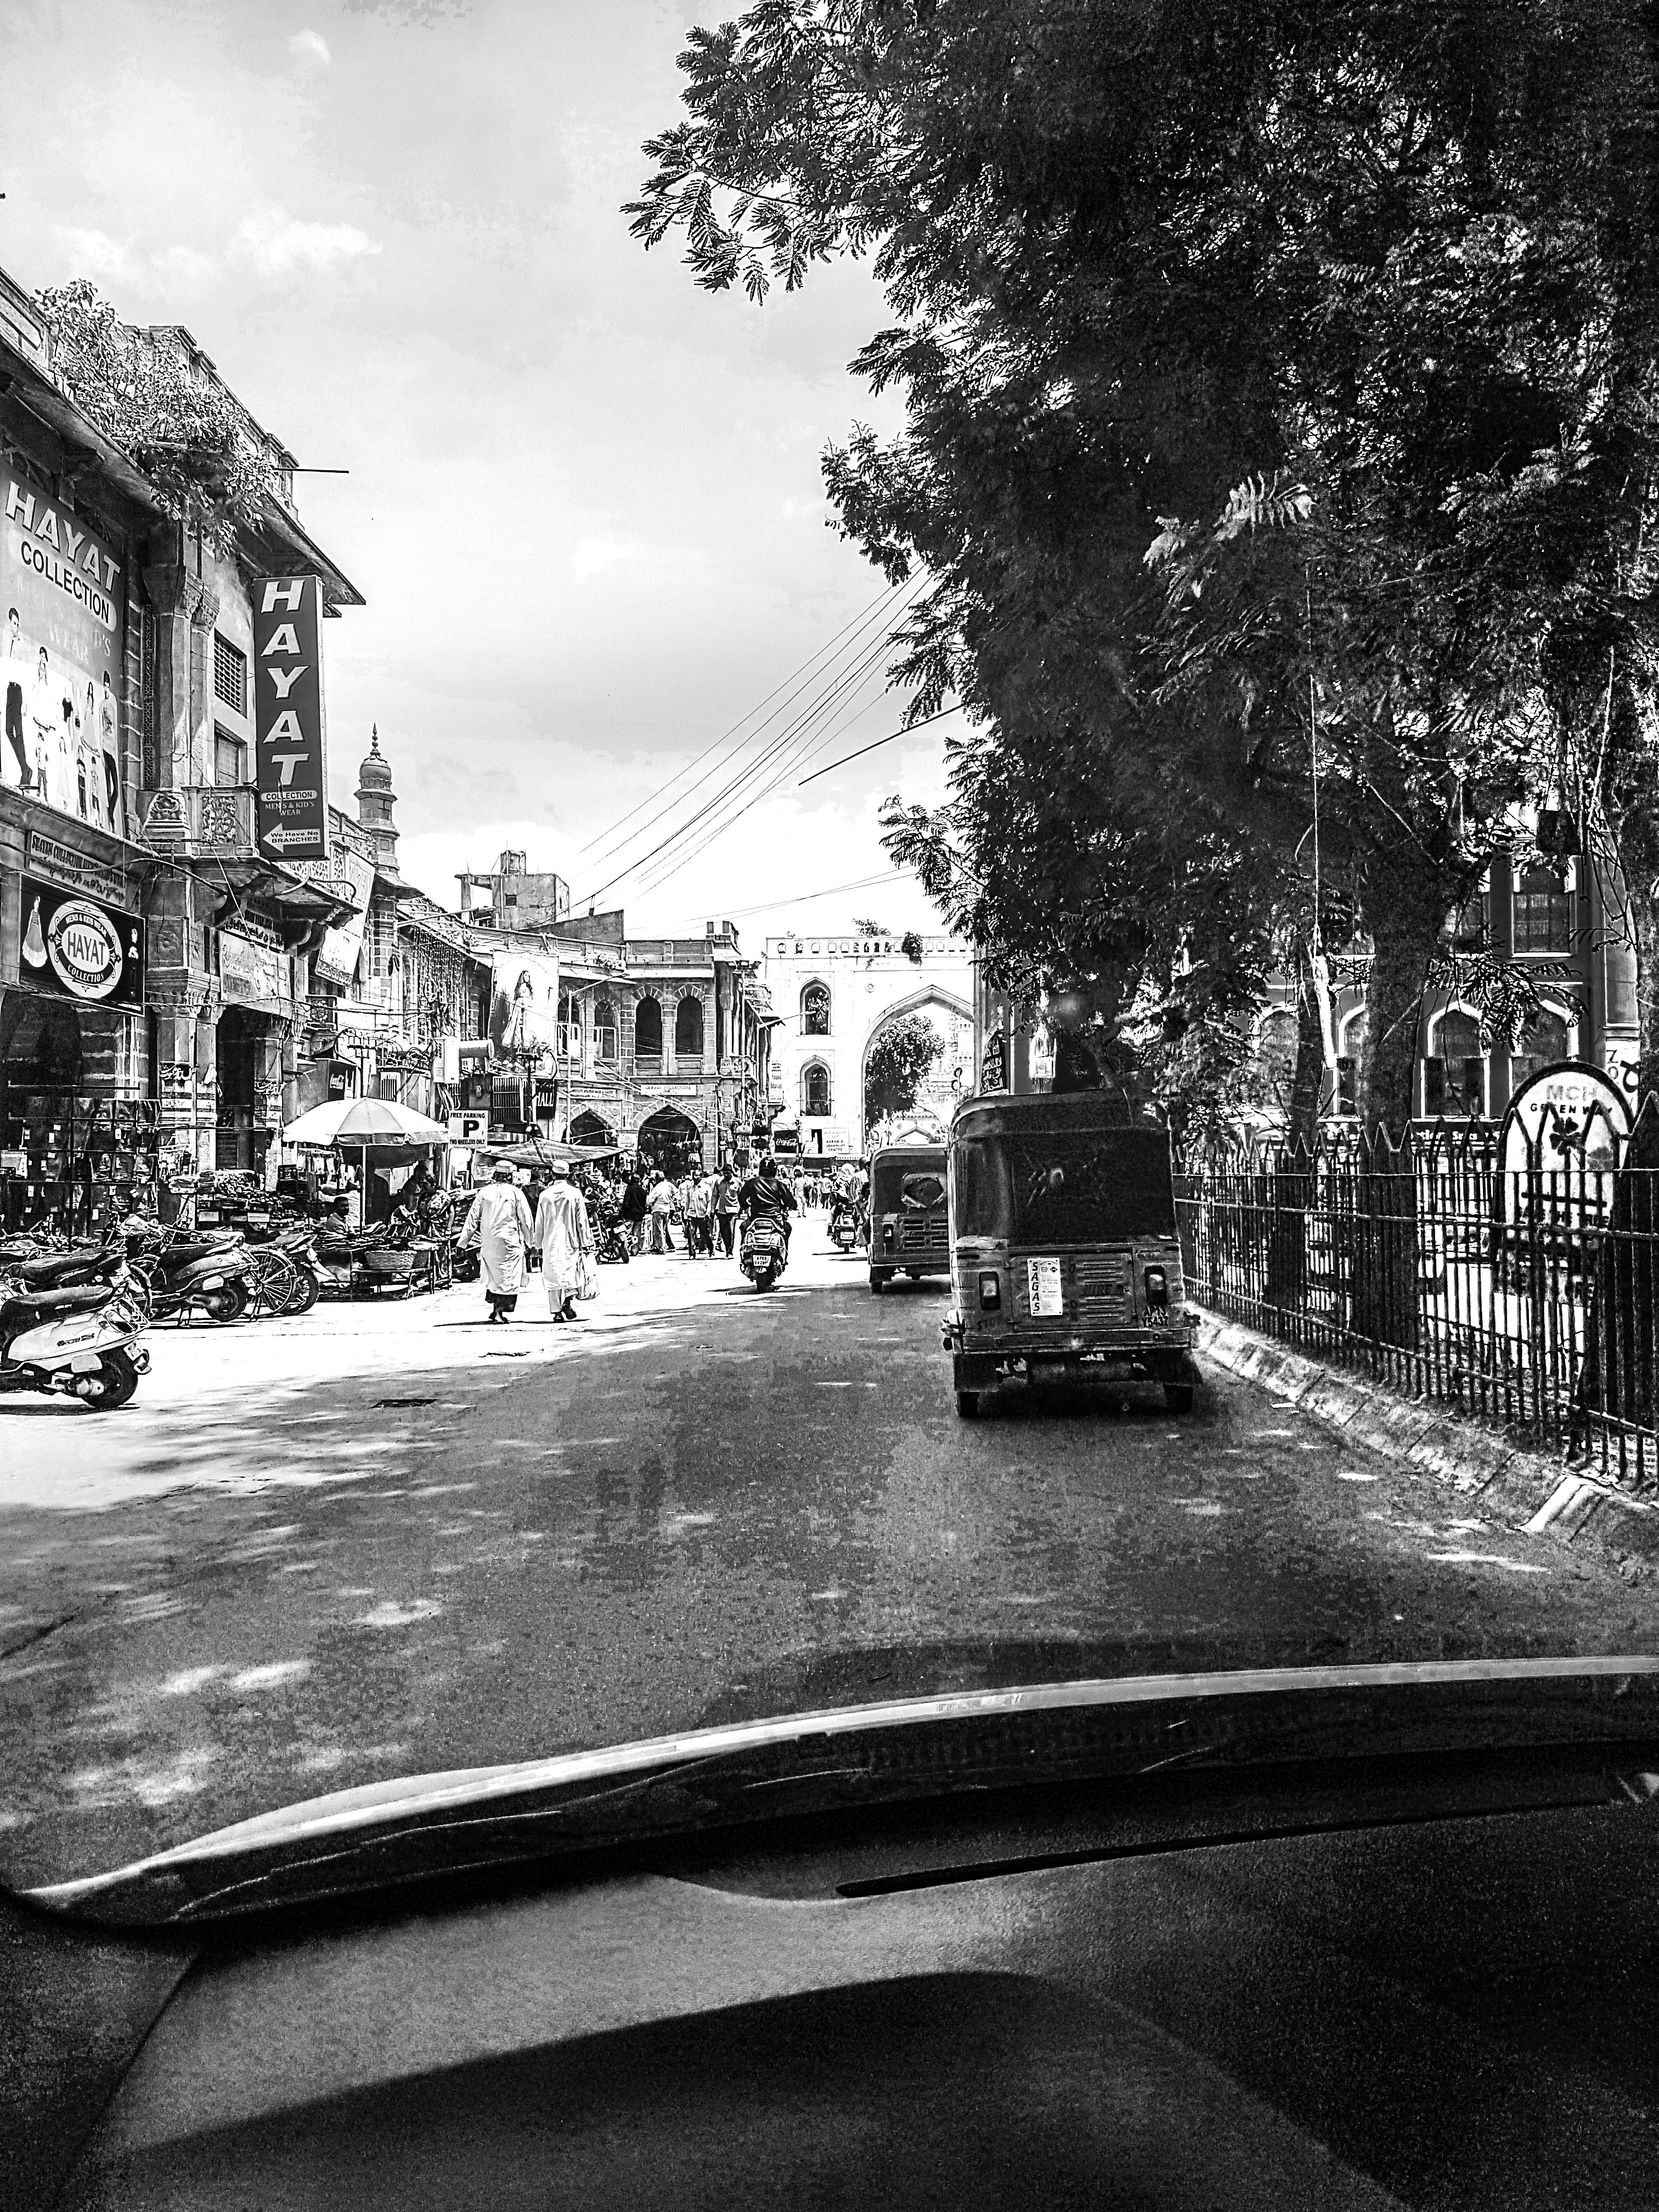
white, black, black and white, street, monochrome, town, neighbourhood, architecture, sky, road, tree, monochrome photography, infrastructure, urban area, city, photography, building, vehicle, car, thoroughfare, lane, road surface, house, plant, style, history, downtown, nonbuilding structure, vintage car, asphalt